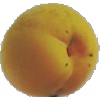
Label: Peach 2